Black Friday (shopping)

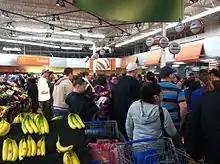
Black Thursday, Walmart

For many years, retailers pushed opening times on Black Friday earlier and earlier, eventually reaching midnight, before opening on the evening of Thanksgiving. Kmart opened its stores on Thanksgiving as early as 1991, and was open on Thanksgiving Day for many years. In 2009, Kmart manager Freddy Moss opened at 7 p.m. on Thanksgiving in order to allow shoppers to avoid Black Friday traffic and return home in time for dinner with their families. Two years later, a number of retailers began opening at 8 p.m. or 9 p.m., on what became derisively known as "Black Thursday". In subsequent years, other stores followed this trend, opening earlier and earlier on Thanksgiving, or remaining open all day, beginning in the early morning hours. Some retail and media sources have used the terms "Gray Thursday" or "Brown Thursday" instead.